Virgin Interactive Entertainment

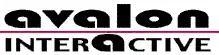
Logo as Avalon Interactive

On 16 April 2001, Titus announced they had expanded their shares in Interplay to 72.5% and purchased their stake in Virgin Interactive, making Virgin a fully owned subsidiary of Titus Interactive, S.A. The deal was done to simplify their publishing and distribution sides, with Virgin continuing to be Titus and Interplay's exclusive European distributor. The developer Crimson, who was the London's development branch, was renamed to Point Blank by its new owners during the development of "Falcone: Enter the Maelstorm", which was subsequently cancelled.